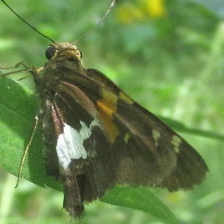
Species: SILVER SPOT SKIPPER